Monergism

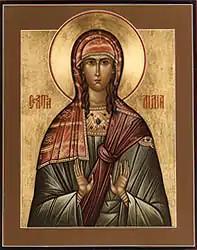
Augustine presents Lydia of Thyatira as an example of monergistic salvation.

Augustine of Hippo (354–430) was the first to articulate the concept of divine monergism within Christianity. In response to the humanistic monergism of Pelagianism, he argued that prevenient grace is necessary to prepare the human will for conversion. This view incorporated a compatibilist form of theological determinism, and implied a form of unconditional election. Divine monergism later became a foundational principle in Lutheran theology, most notably expressed in the Formula of Concord (1577). It also played a central role in Calvinist theology, shaping Reformed confessions such as the Canons of Dort (1618–19) and the Westminster Confession of Faith (1646).